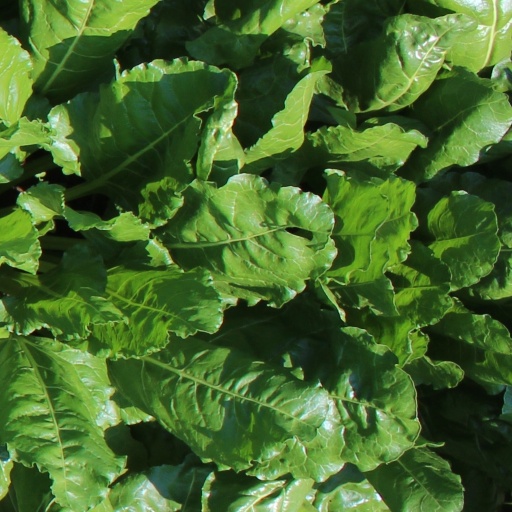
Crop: sugar beet